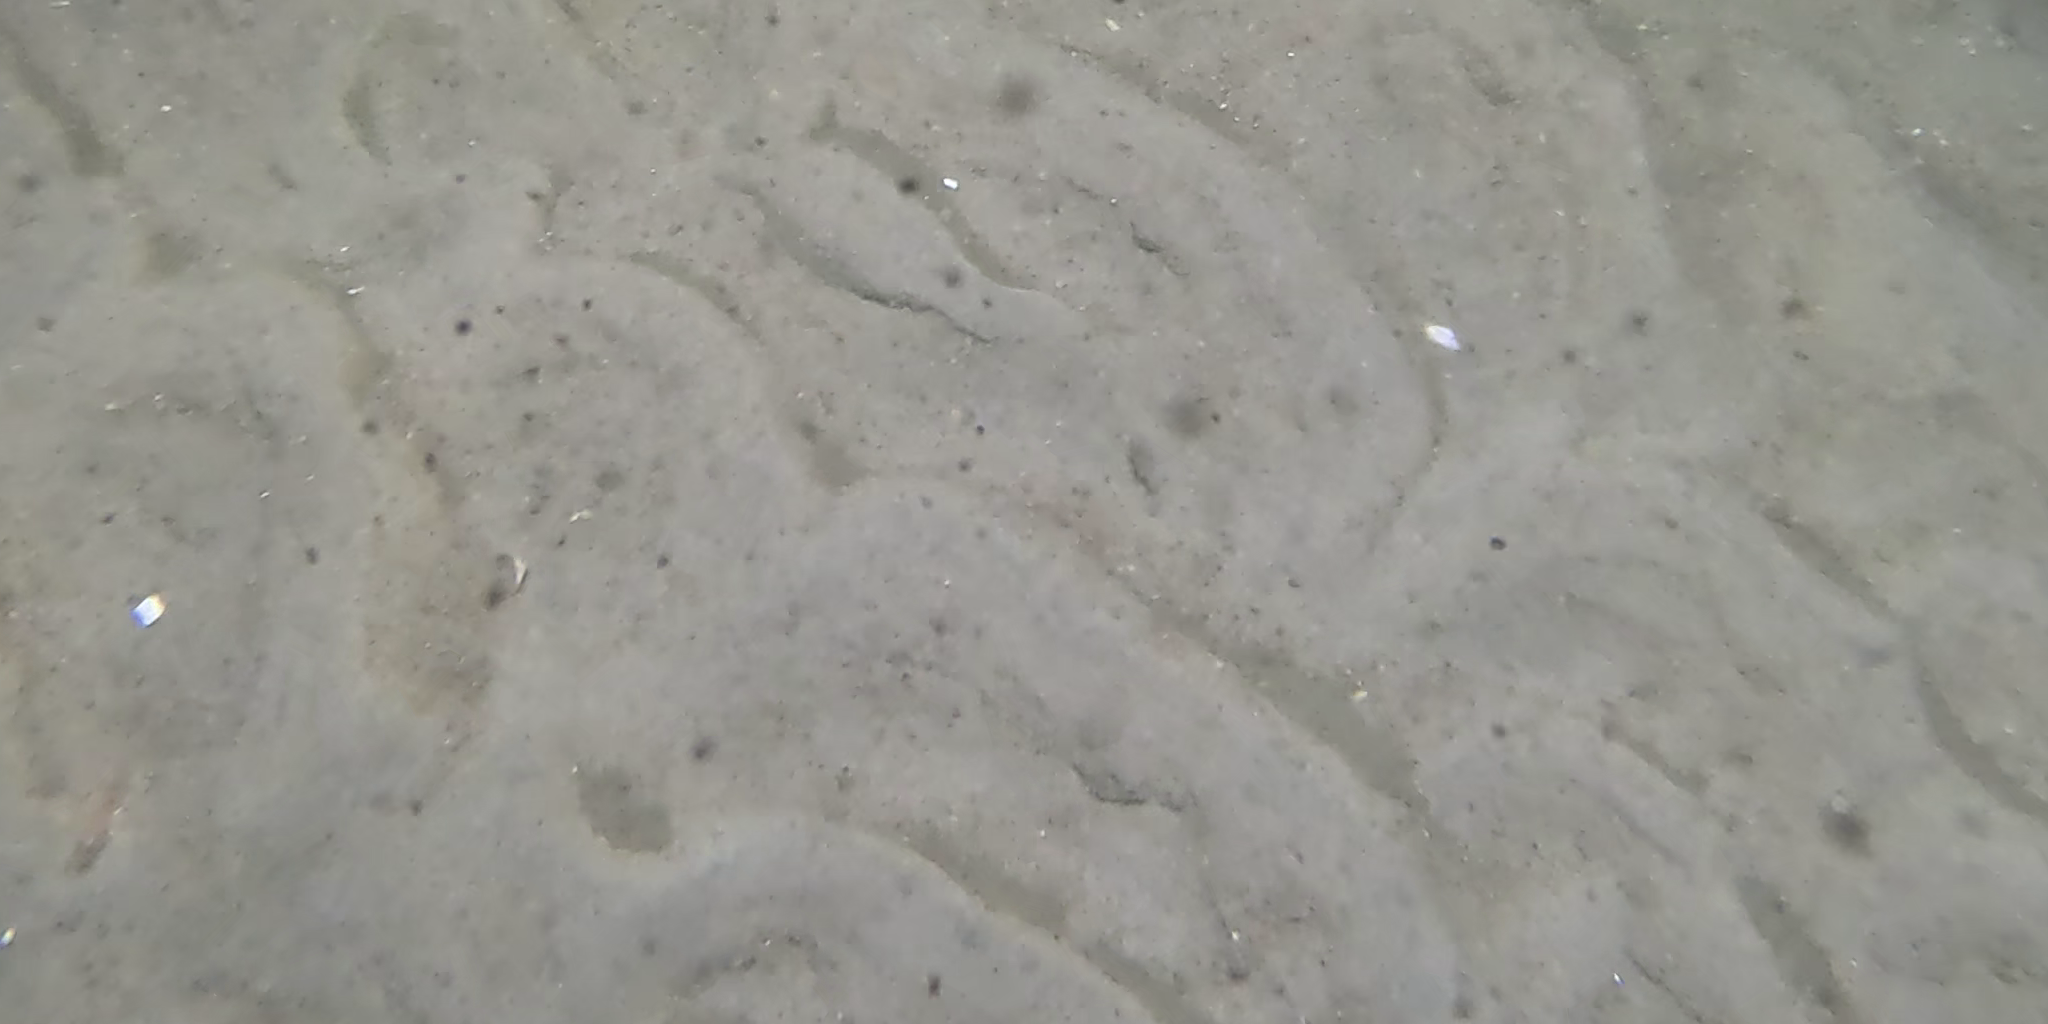
Seabed habitat: sand